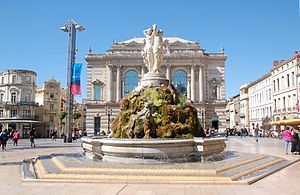
Byer i Frankrig / Byer efter indbyggertal
Montpellier